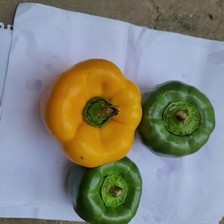
Label: capsicum